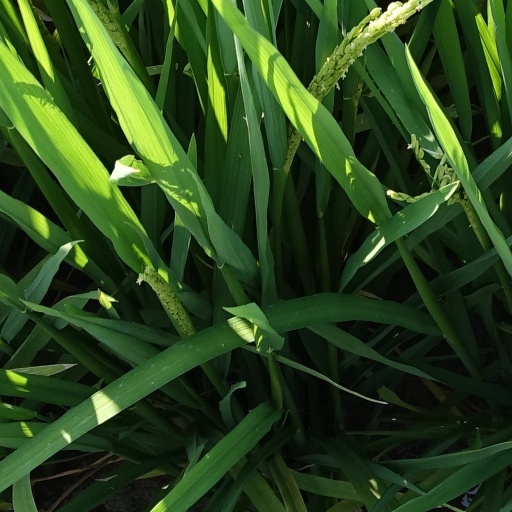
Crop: rice